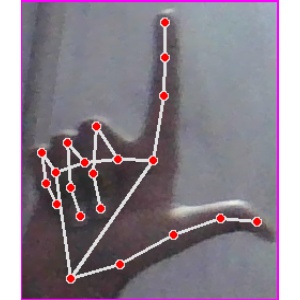
अक्षर: ल